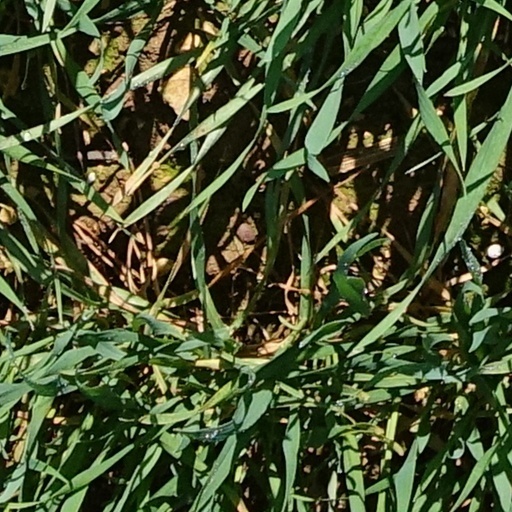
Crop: wheat